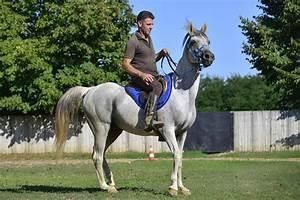
horse